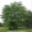
Label: oak_tree